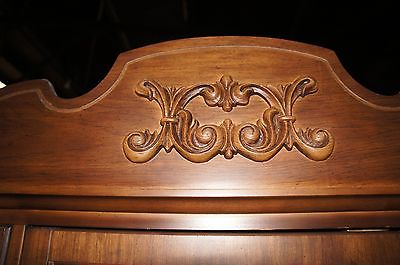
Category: cabinet